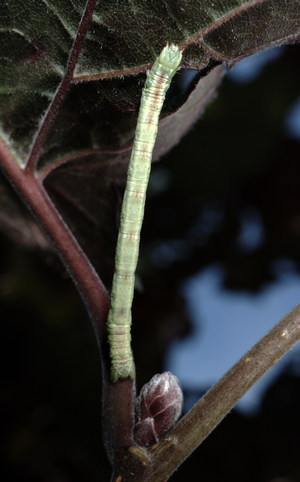
Chenille d'Ennomos fuscantaria (Ennomos du troene) sur feuille de noisetier, photographiée en Normandie.